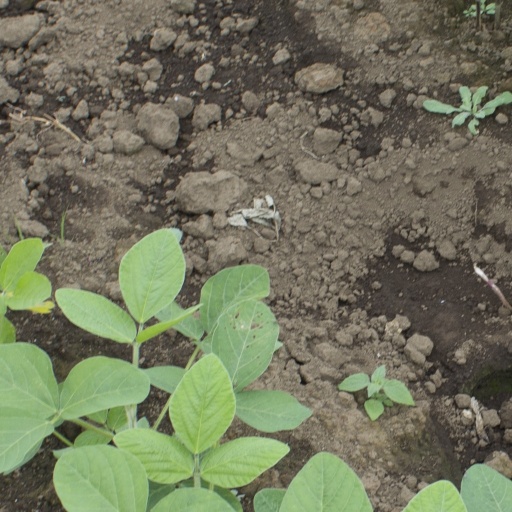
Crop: soybean